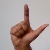
The image shows a hand gesture representing the letter 'L' in Indian Sign Language.